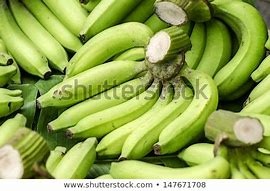
Label: banana